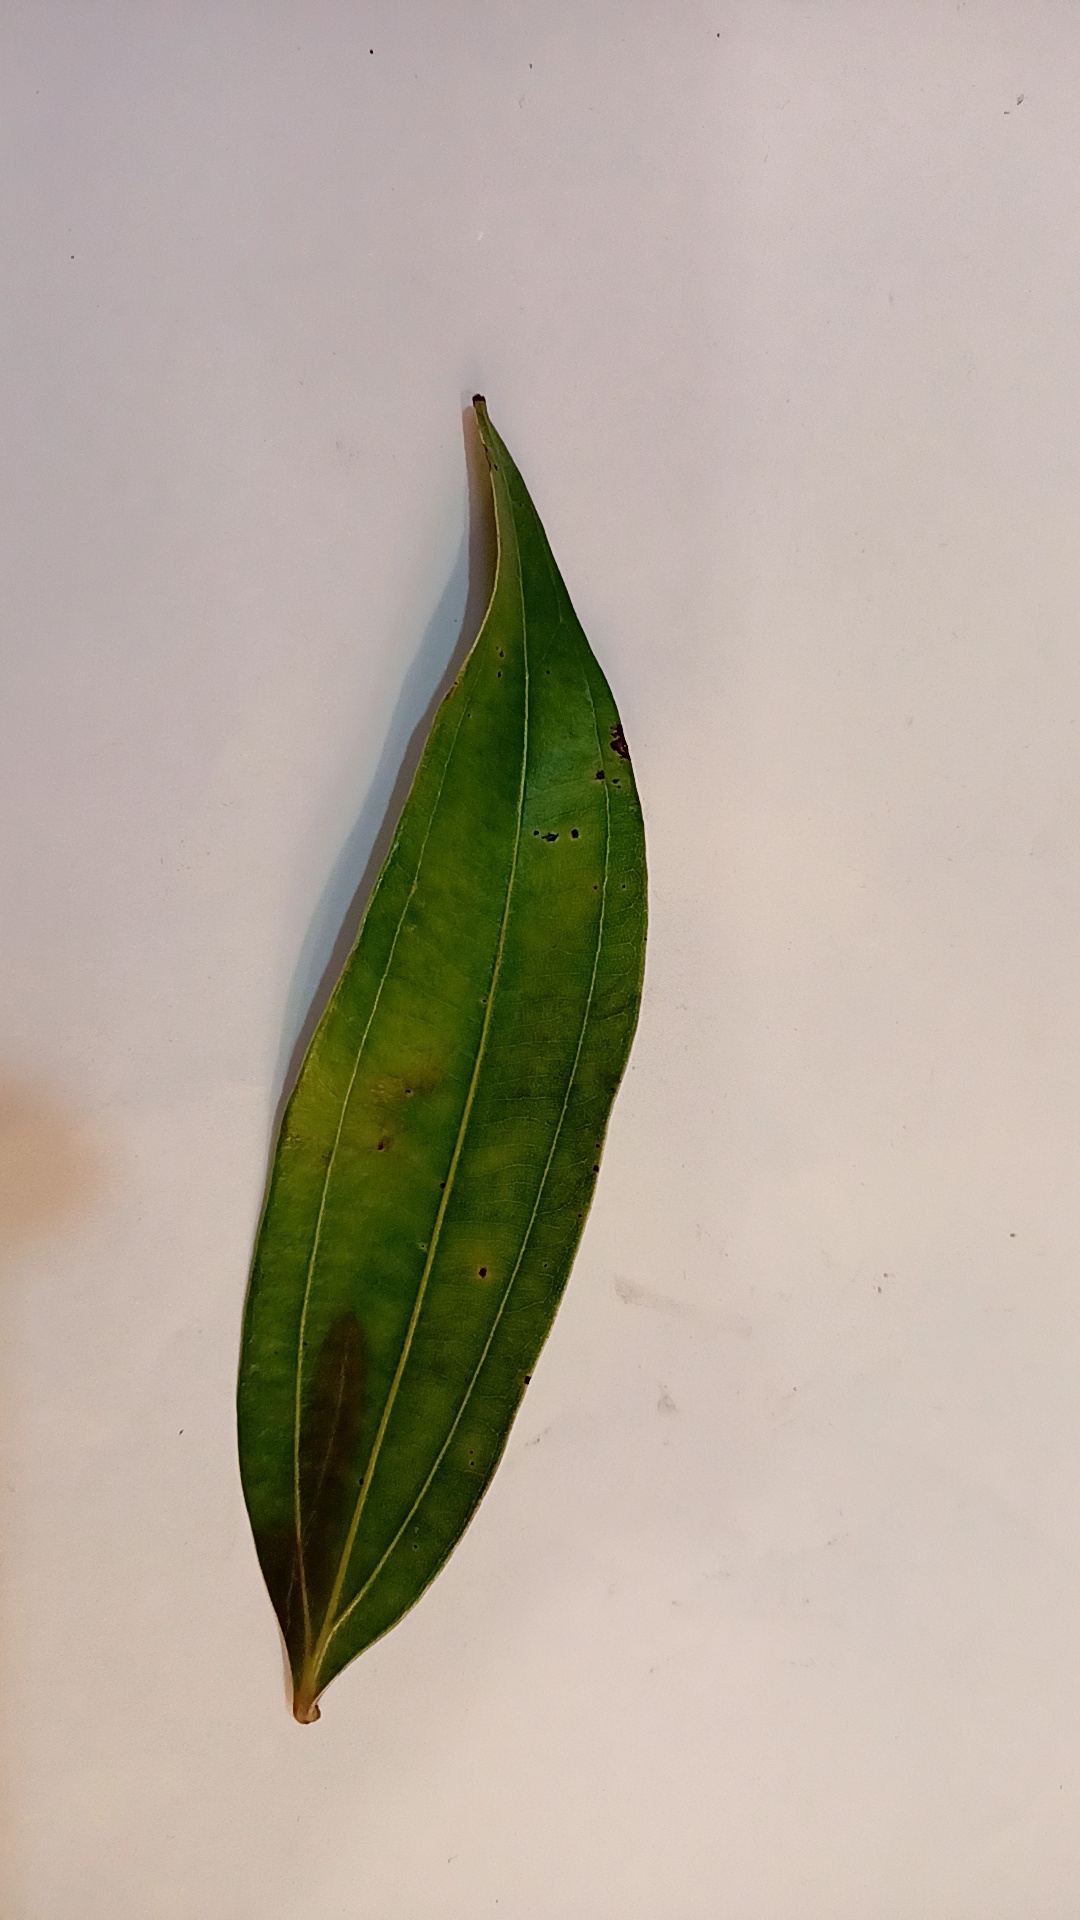
Label: Disease